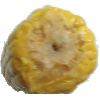
Label: Corn 1